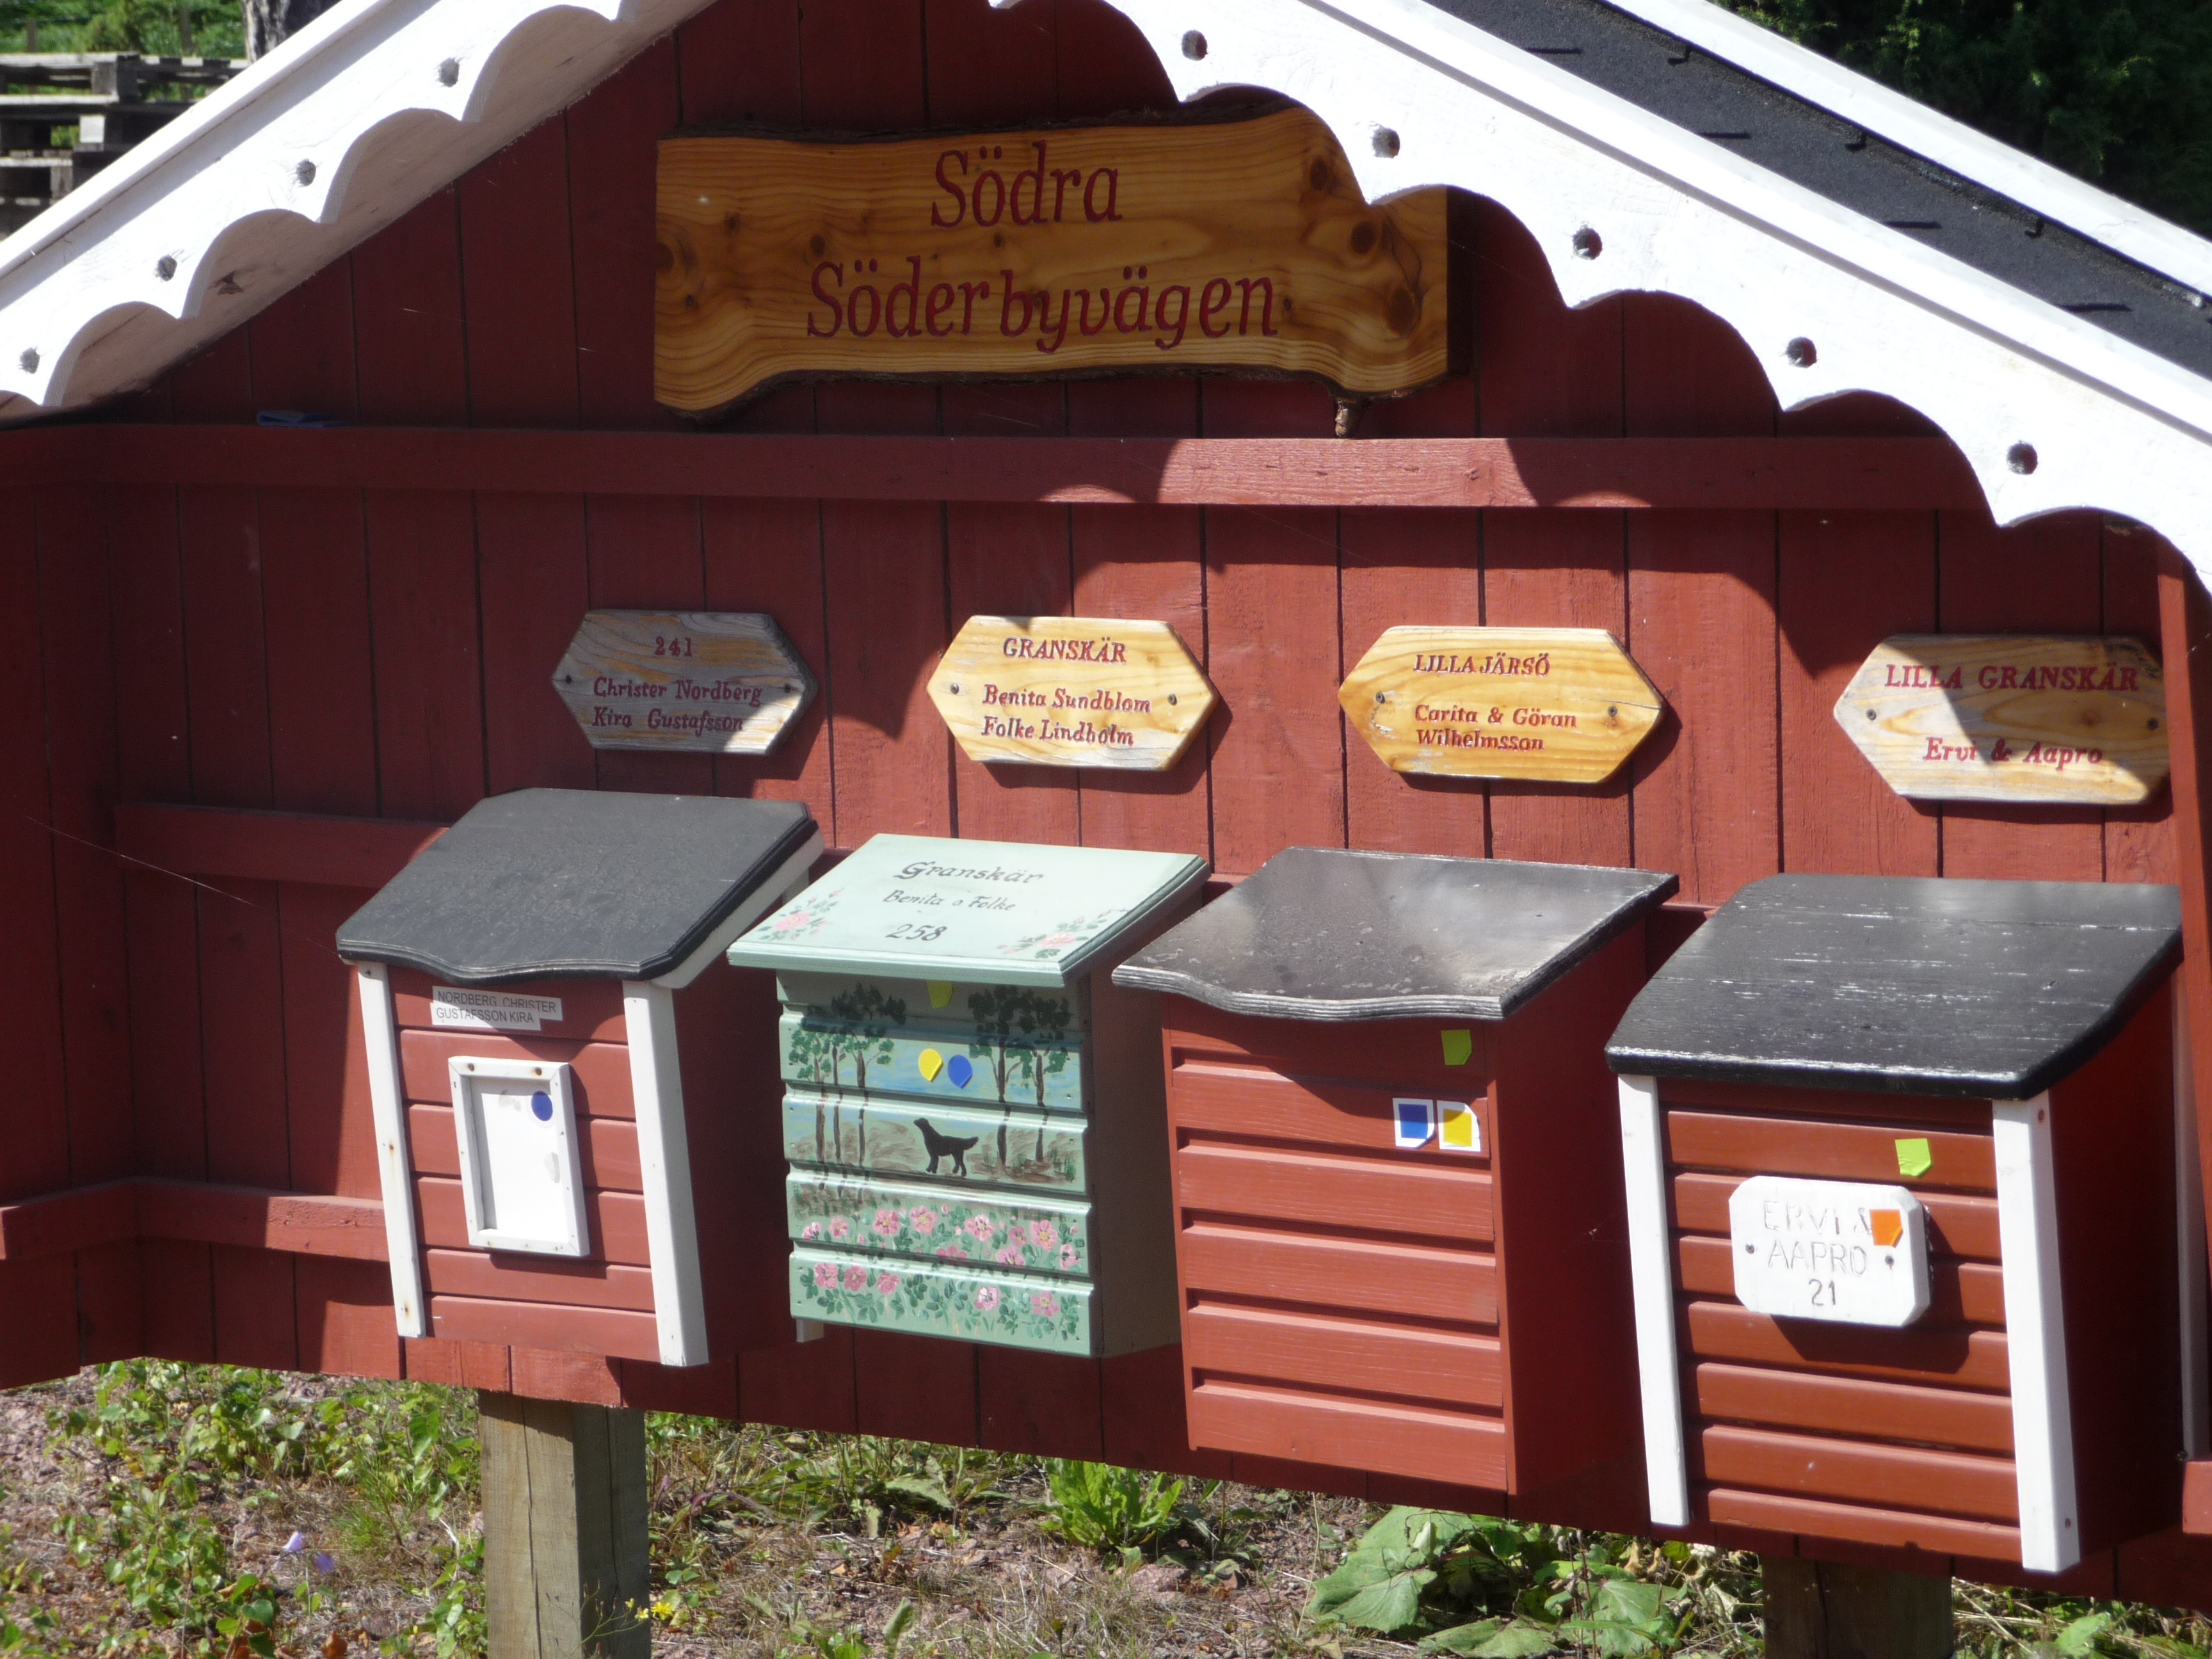
food, box, meat, mail, kiosk, finland, outdoor structure